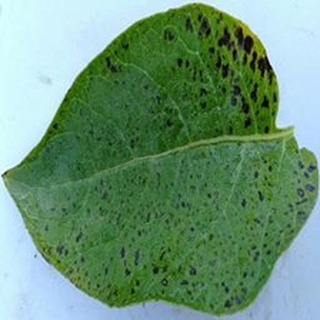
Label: potato_early_blight